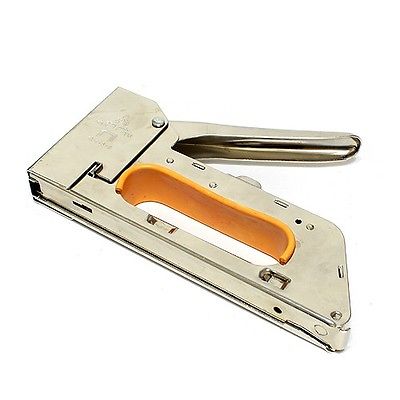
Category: stapler